María Amalia Lacroze de Fortabat

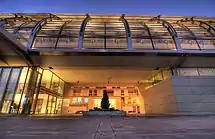
The Fortabat Art Museum

As a patron of the arts, Mrs. Fortabat amassed an art collection reportedly valued at US$280 million (in 1999). Mrs. Fortabat paid $6.4 million in 1980 for J. M. W. Turner’s painting "Juliet and Her Nurse" (1836) from the collection of Flora Payne Whitney, at the time a record price for a painting sold at auction. Later, she sold many paintings, such as the Degas pastel "Mary Cassatt at the Louvre" (circa 1879), auctioned for $16.5 million at Sotheby's, New York, in 2002.